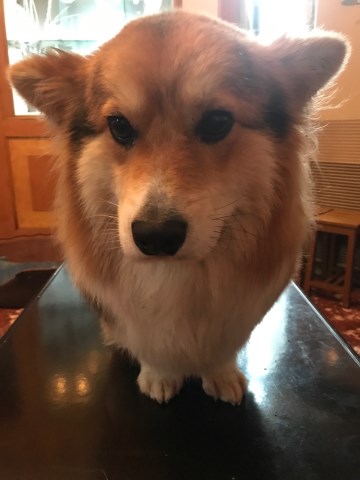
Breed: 2909-n000116-Cardigan